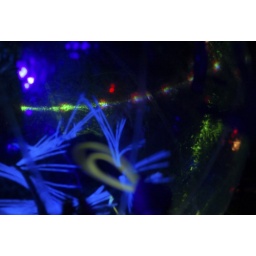
Bunny in the beach ball in the crowd